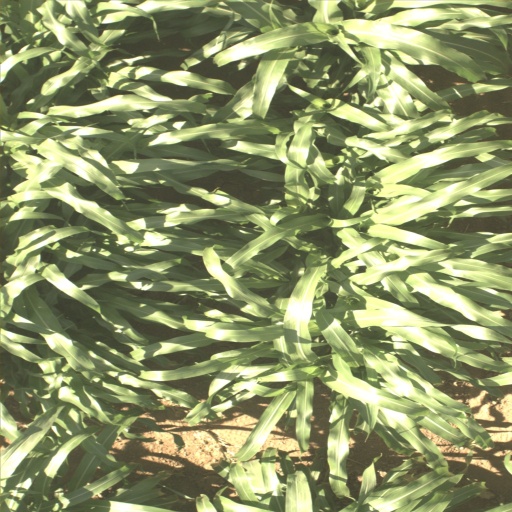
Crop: sorghum